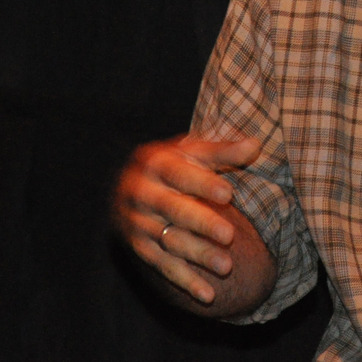
Material: skin